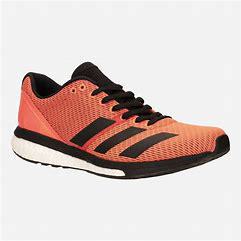
Brand: Adidas
Model: Adizero Boston 8